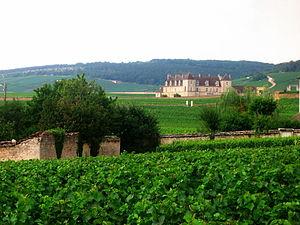
Un clos-de-vougeot, ou clos-vougeot, est un vin français d'appellation d'origine contrôlée produit sur le Clos de Vougeot à Vougeot, en Côte-d'Or. Il est classé parmi les grands crus de la côte de Nuits, en Bourgogne.